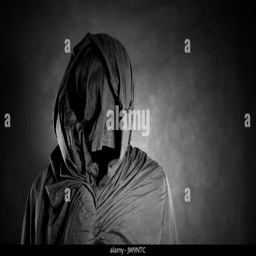
ghostly figure in the dark